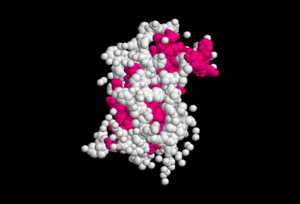
Væksthormon
Kuglekalotmodel af væksthormon
Væksthormon, forkortet som GH, hGH eller HGH, også kendt som somatotropin eller somatropin er et peptidhormon som stimulerer vækst, celledeling og ny-produktion af celler i mennesker og andre dyr. Det er en slags mitogen, som er specifik for en bestemt slags celler. Væksthormon er et peptidhormon, som dannes, lagres og udskilles af somatotropiske celler i de laterale vinger på hypofysekirtlens forlap.